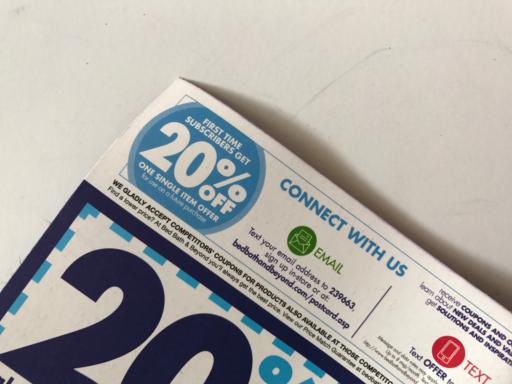
Label: paper